Love (2008 video game)

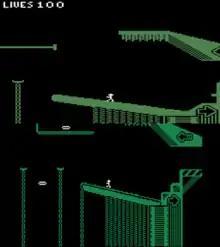
A comparison of the first level of "Love" and the first level of "Love+".

"Love" is a 2D platformer. The player character (known as fiveEight, as revealed in "kuso") runs through several linear levels. They possess three abilities: jumping, moving left and right, and leaving a checkpoint behind at the push of a button. The player has 100 lives to play through 20 levels, in which the goal is to reach the end point in each to progress to the next.